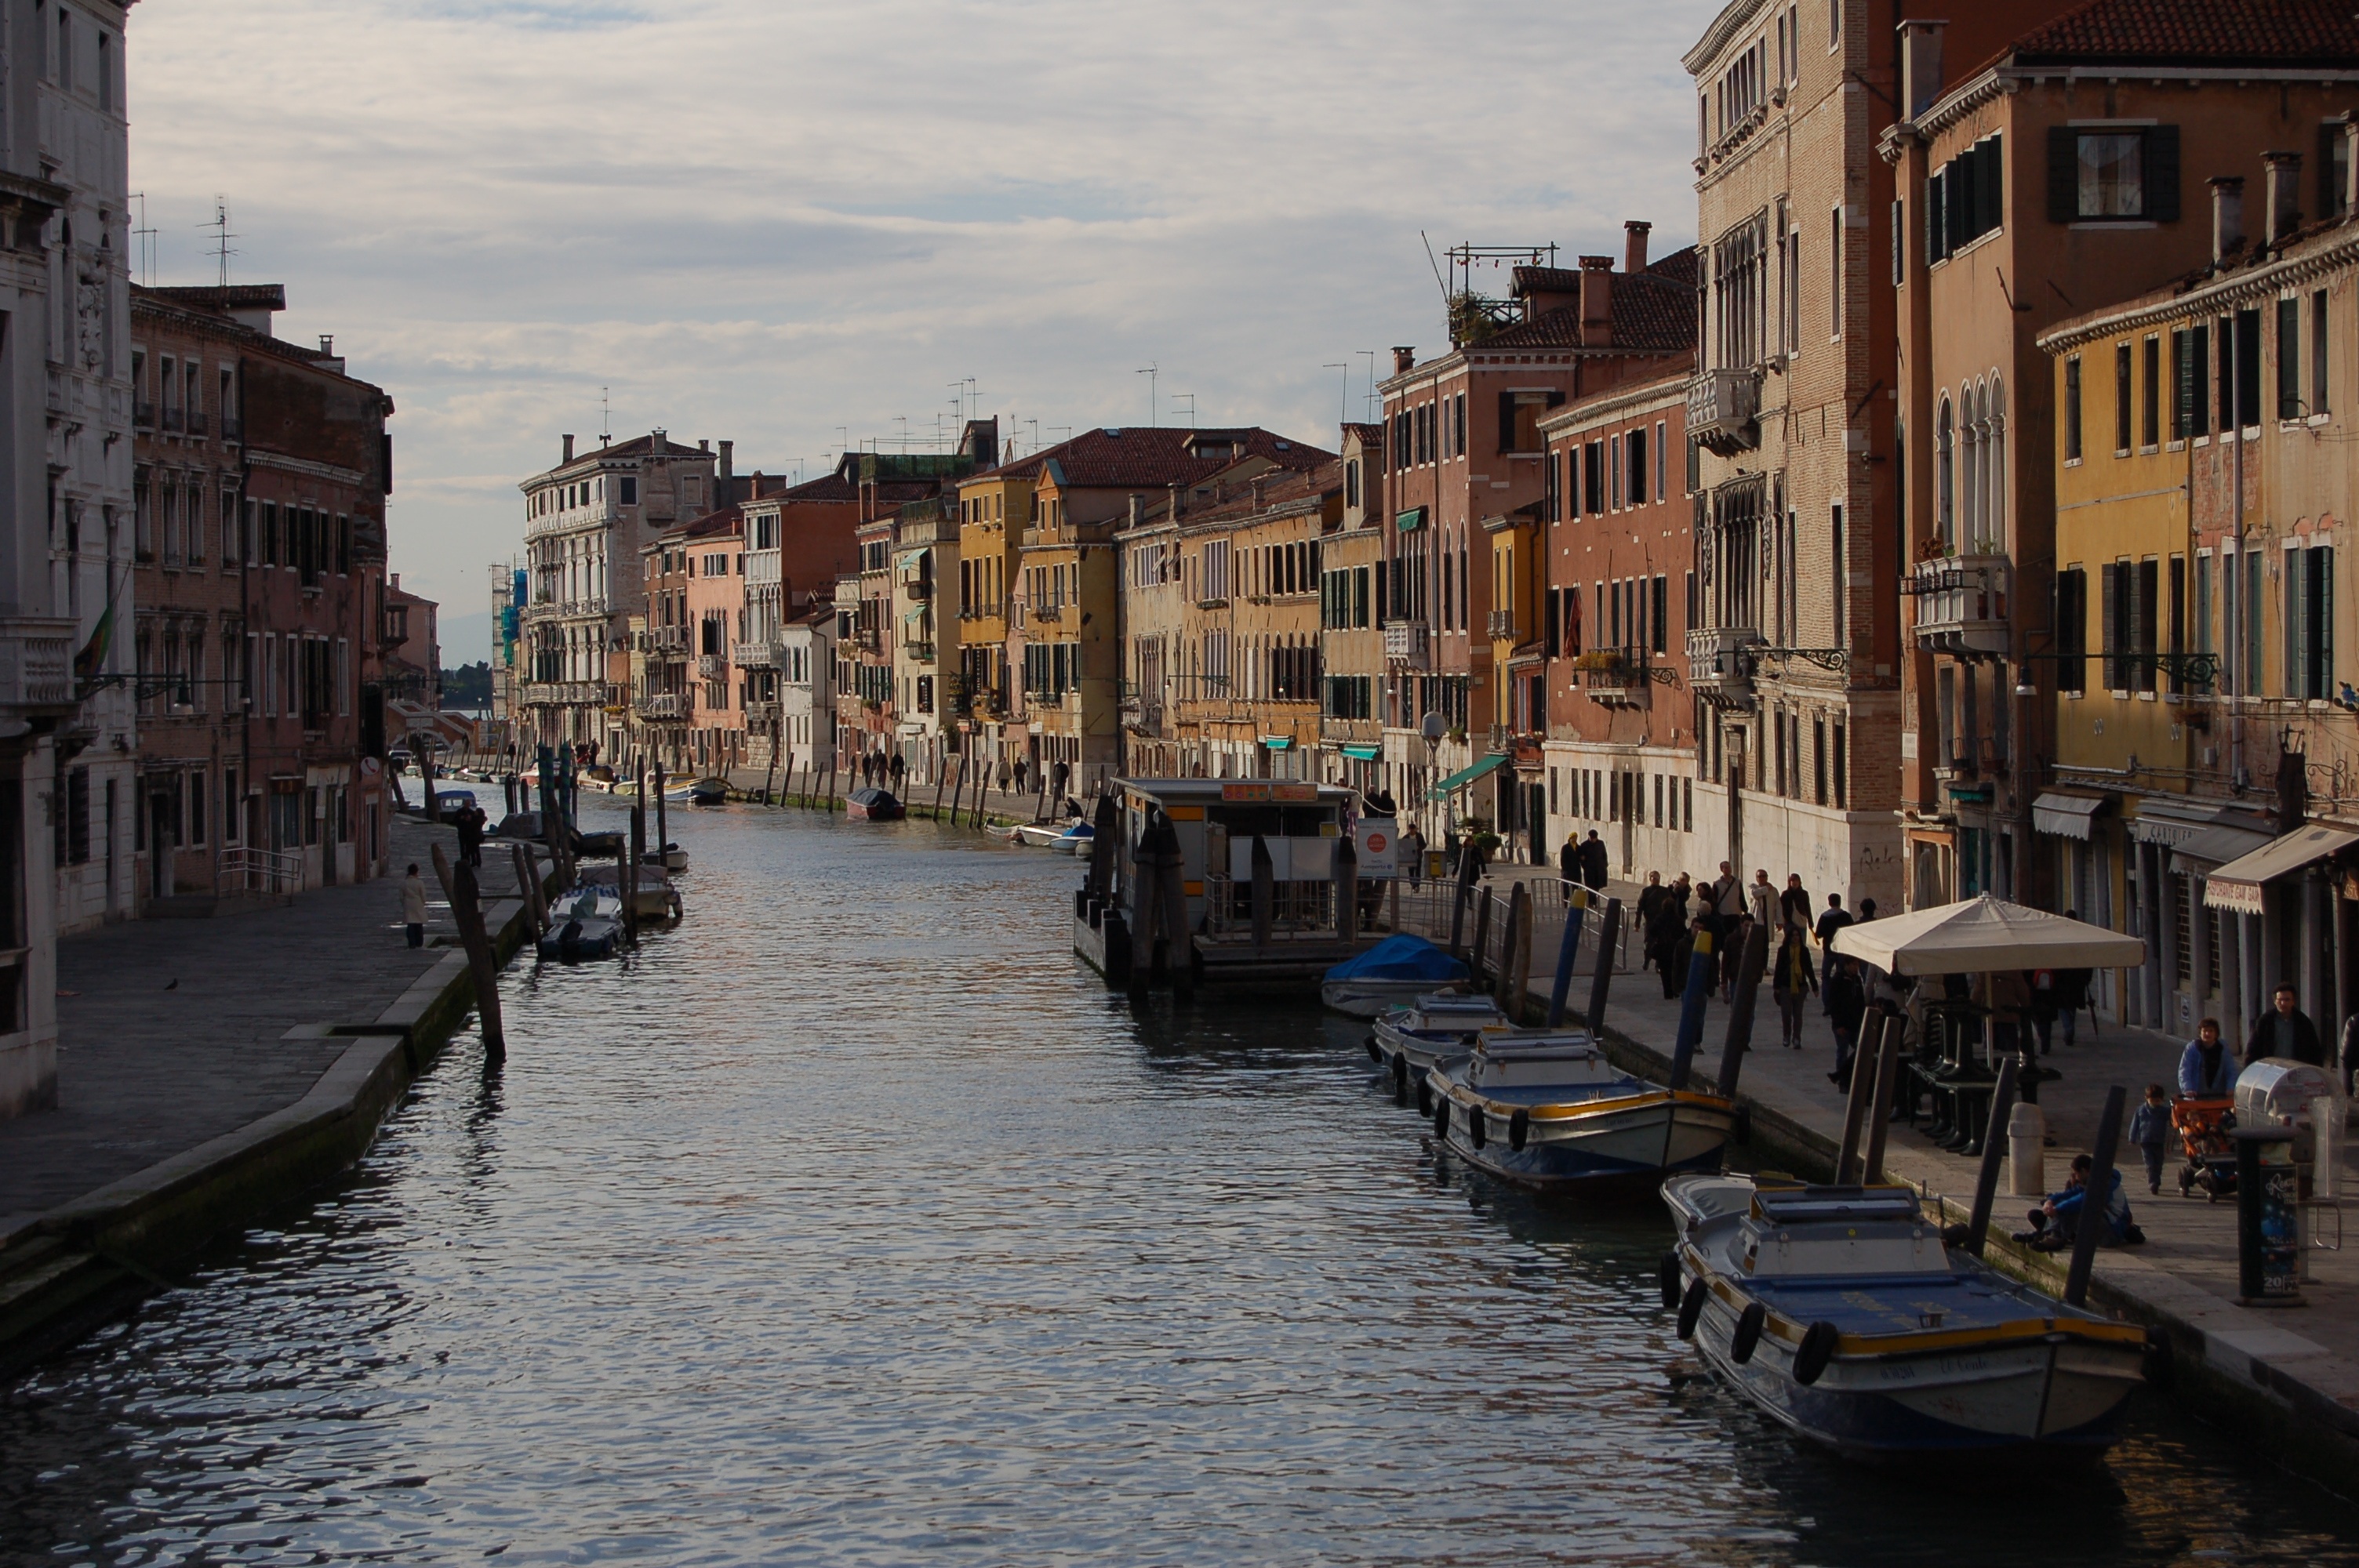
sea, water, boat, town, river, canal, cityscape, travel, europe, vehicle, italy, venice, colorful, waterway, body of water, buildings, tourists, boats, venezia, channel, riverside, landform, geographical feature